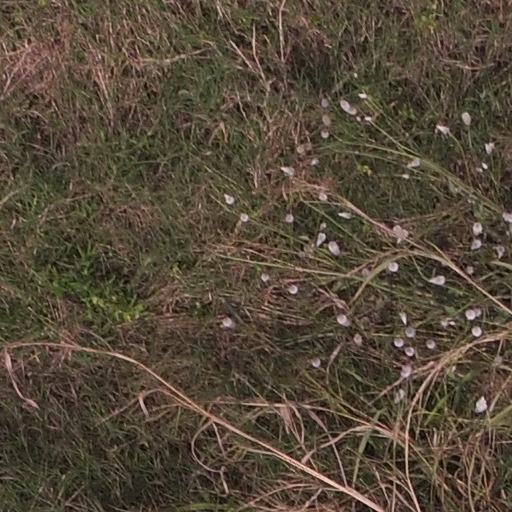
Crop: maize; corn